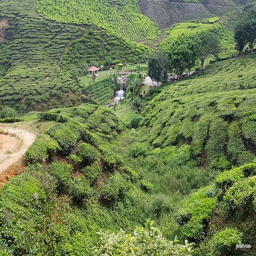
a shot from the top of the hill before we started walking